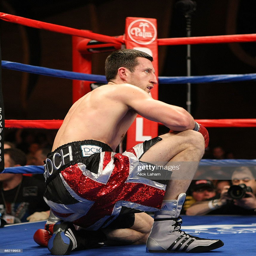
boxer sits on the canvas after being knocked down by boxer during their bout .